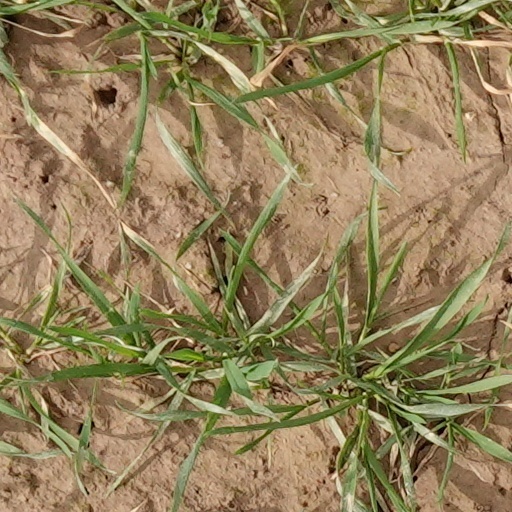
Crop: wheat